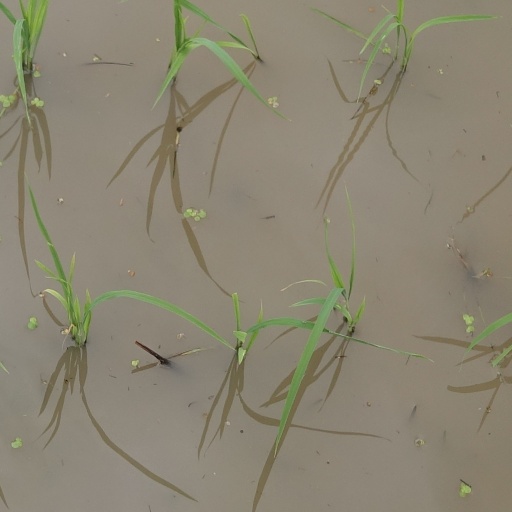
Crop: rice